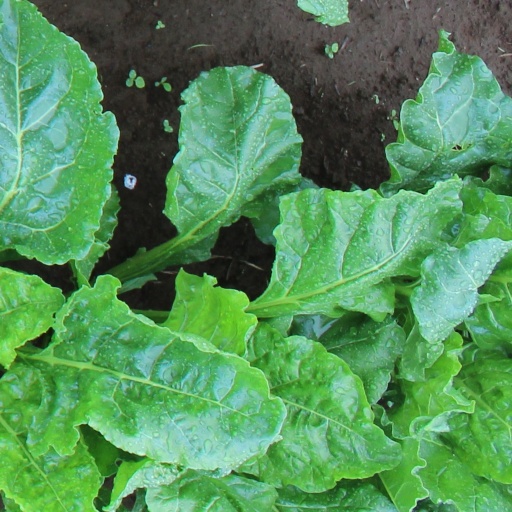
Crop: sugar beet